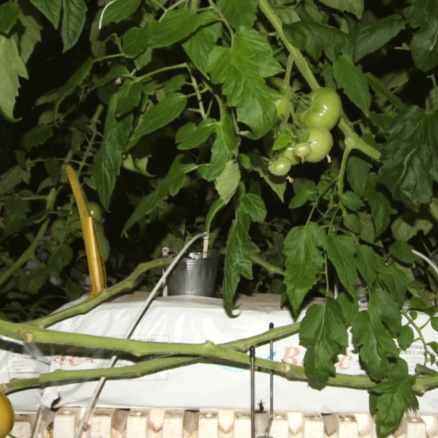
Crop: tomato